Luis Echeverría

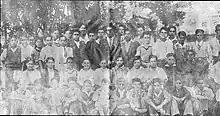
Echeverría (third row, fifth from left) with his 6th grade class, c.1933

Luis Echeverría Álvarez was born on 17 January 1922 in Mexico City to Rodolfo Echeverría Esparza and Catalina Álvarez Gayou. His paternal grandfather was Francisco de Paula Echeverría y Dorantes, a military doctor. He was the brother of actor Rodolfo Landa. He was of Basque descent. One of his childhood friends was José López Portillo, who would eventually succeed him as president of Mexico.